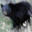
Label: bear